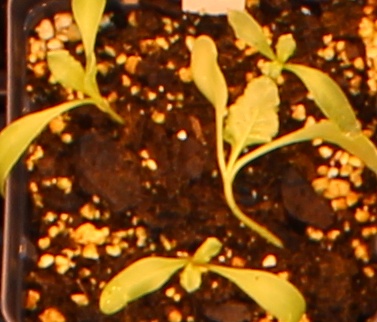
Label: Sugar beet